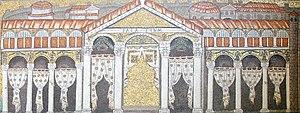
7 mai : l'empereur de Chine Liang Wudi publie un édit qui proscrit le taoïsme et le remplace par le bouddhisme.
Le palais de Dioclétien est la résidence impériale fortifiée construite par l'empereur Dioclétien sur la côte dalmate pour s'y retirer après son abdication volontaire en 305. C'est l'un des édifices de l'Antiquité tardive les mieux conservés. Ces vestiges sont préservés dans le cœur historique de Split, en Croatie. Contrairement à une légende populaire, la ville — Spalatum en latin — doit son nom à celui de la cité grecque voisine d'Aspalathos — « buisson blanc » — et non au terme latin signifiant palais — palatium. L'empereur Dioclétien y a vécu l'essentiel des dernières années de sa vie et, à sa mort, son corps a été déposé dans un sarcophage placé dans le mausolée qu'il y avait fait construire.
Ravenne est une ville italienne de la province de Ravenne en Émilie-Romagne. Elle est considérée comme la capitale mondiale de la mosaïque.